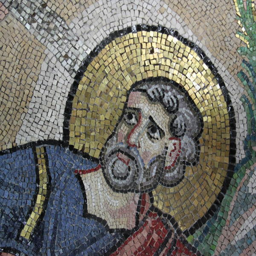
the mosaics to the 12th century .